Charles Nungesser

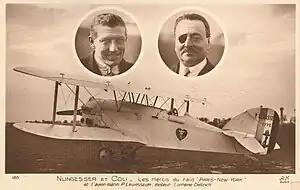
Postcard of "The White Bird" with Nungesser and Coli

François Coli, a navigator already known for making historic flights across the Mediterranean, had been planning a transatlantic flight since 1923, with his wartime comrade Paul Tarascon, another World War I ace. When Tarascon had to drop out because of an injury from a crash, Nungesser came in as a replacement. Nungesser and Coli took off from Le Bourget airport near Paris on 8 May 1927, heading for New York in their "L'Oiseau Blanc" (The White Bird) aircraft, a Levasseur PL.8 biplane painted with Nungesser's old World War I insignia. Their plane was last sighted heading past Ireland and, when they never arrived, the assumption was that their plane had crashed in the North Atlantic Ocean. Two weeks later, American aviator Charles Lindbergh successfully crossed from New York to Paris and was given an immense hero's welcome by the French, even as they mourned for the losses of Nungesser and Coli.